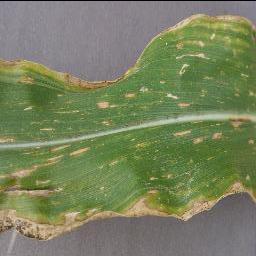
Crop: corn
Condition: (maize)_cercospora_spot_gray_spot